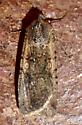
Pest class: cutworms